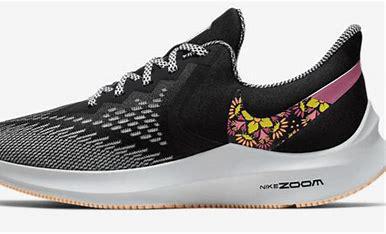
Brand: Nike
Model: Air Zoom Winflo 6